Postage stamps and postal history of the Cape of Good Hope

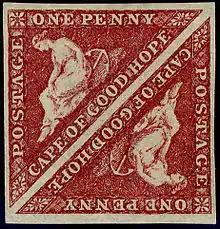
1d Cape Triangular, SG 18

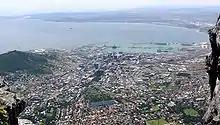
Table Bay, just north of Cape Town, was known as Saldanha Bay until 1601. Here, sailors exchanged packets of letters left under postal stones.

This is a survey of the postage stamps and postal history of Cape of Good Hope.